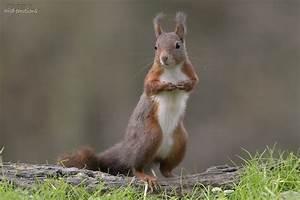
squirrel